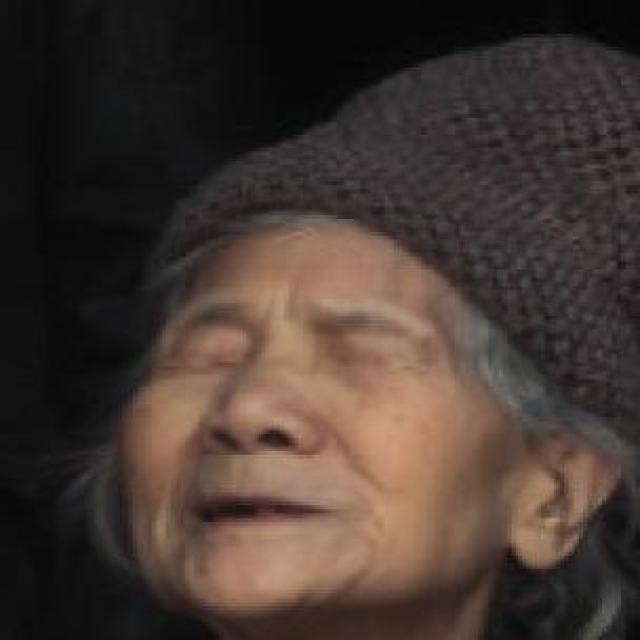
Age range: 65+